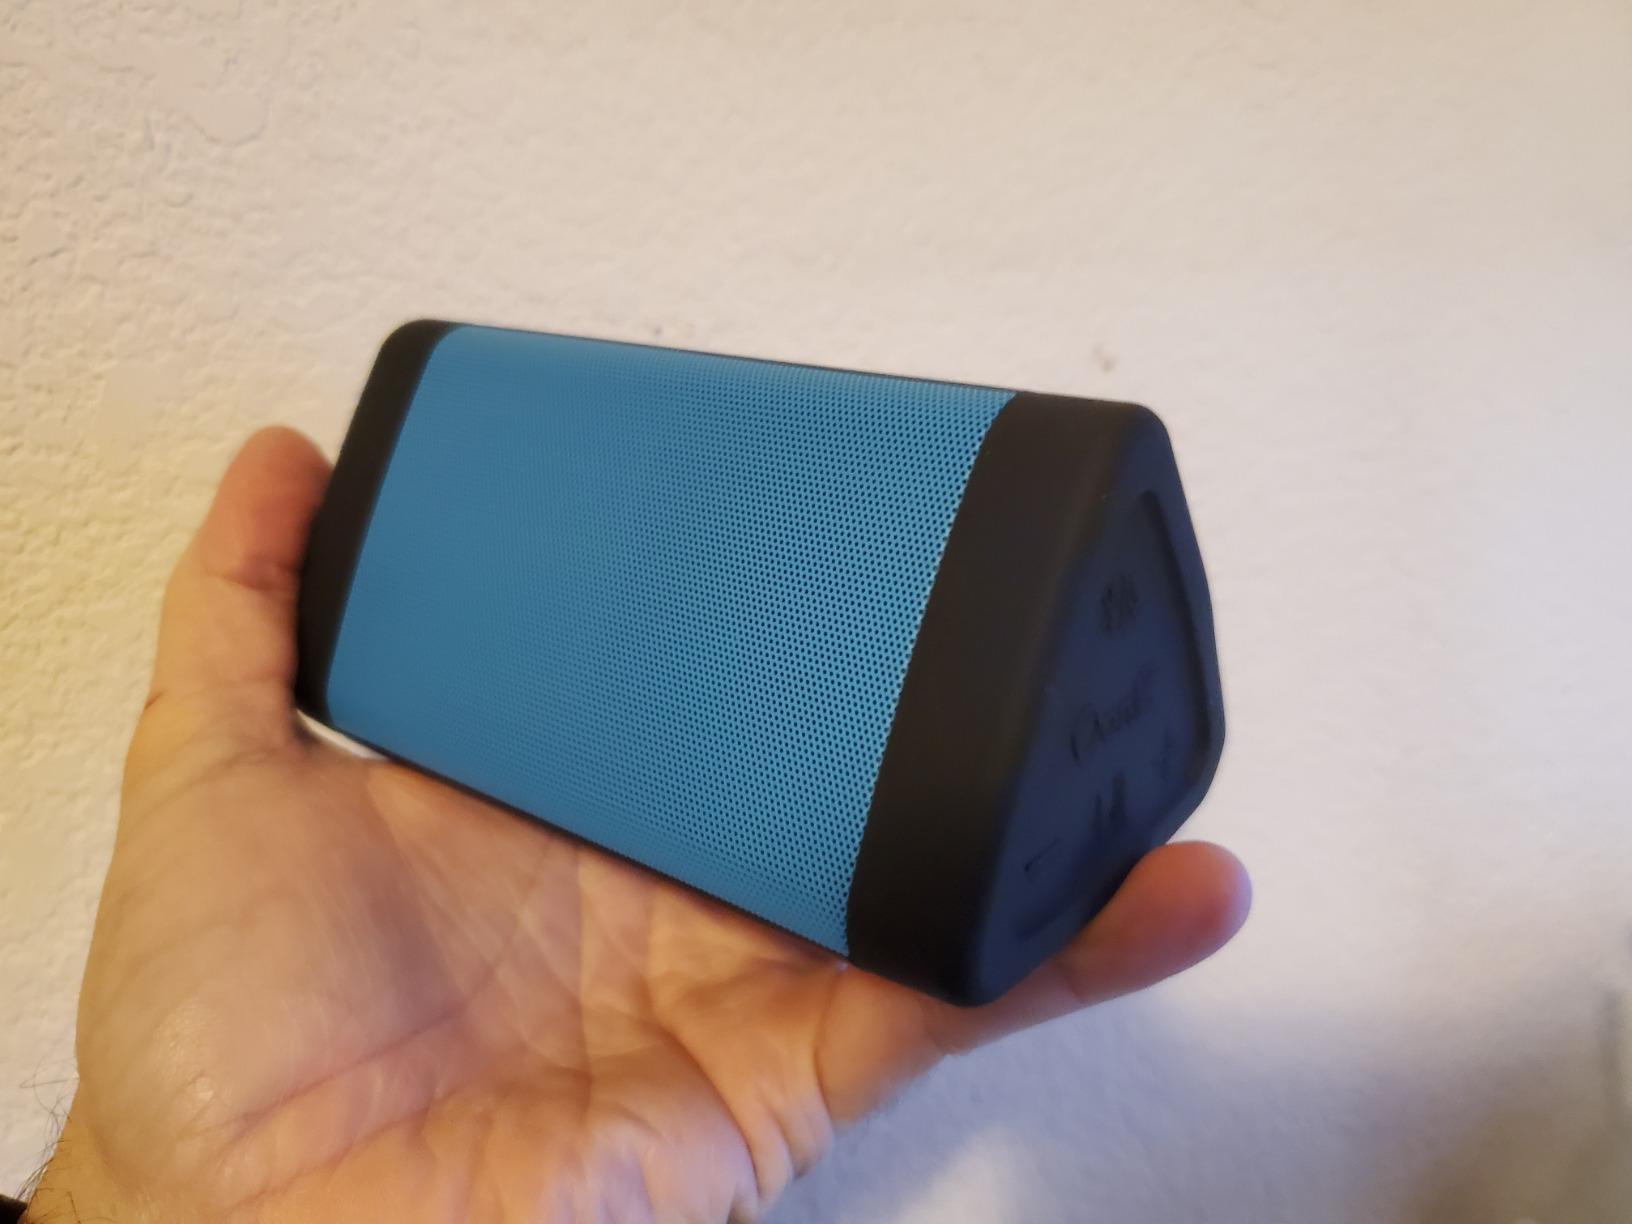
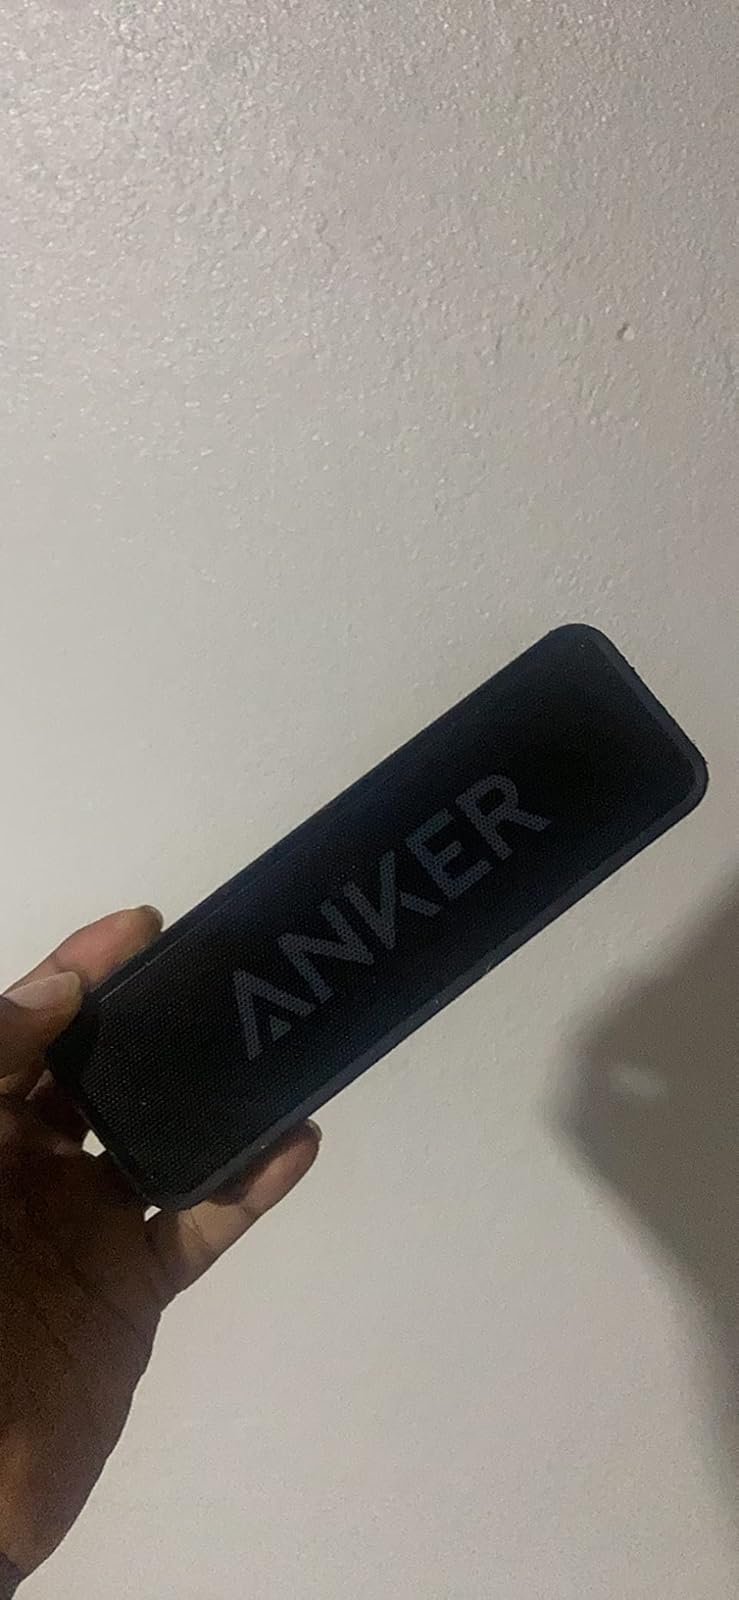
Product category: speaker
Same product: no